Cairngorm Plateau disaster

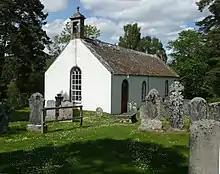
Insh Church

The previous day, on Sunday, Beattie's group had great difficulty getting out of the hut because of the deep snow, and in arduous conditions, they were scarcely able to descend from the plateau. After dark, at 16:30, they reached Rothiemurchus Hut, where they telephoned Lagganlia, and they met their transport vehicle at 17:30. The school students were returned to Lagganlia, and Beattie and Paisley drove to the ski centre, where they were unable to learn any news. They went to Glenmore Lodge and the Aviemore police station, where, at 19:00, they reported Davidson's party missing. Three pairs of rescuers were immediately dispatched from Glenmore Lodge into the blizzard and the night, and the Cairngorm, RAF Kinloss, Braemar and Aberdeen MRTs were called out. The mountain rescue teams made their preparations so that they could start off hours before first light on Monday.